Nidaros

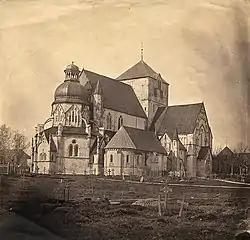
Nidaros Cathedral in 1857

The Christianization of Norway was begun by Haakon the Good (d. 961) and was continued by Olaf Trygvesson (d. 1000) and Saint Olaf Haraldsson (d. 1030), two Vikings who had converted (and been baptized) at Andover in England and Rouen in Normandy, respectively. Olaf Trygvesson founded Nidaros in 997, and built a Kongsgård estate and church there. From this base, he worked to spread Christianity in Norway, Orkney, Shetland, the Faroes, Iceland, and Greenland.